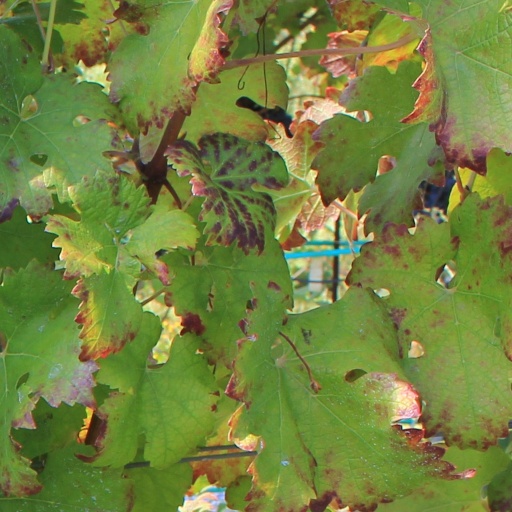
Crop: grape